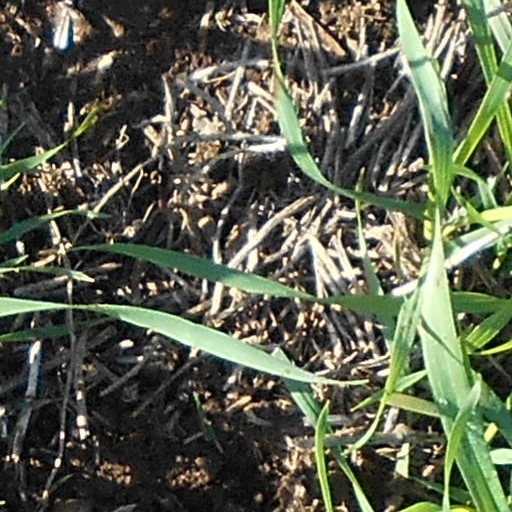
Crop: wheat